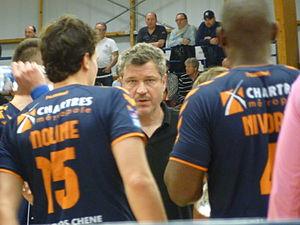
Pascal Mahé
Pascal Mahé, né le 15 décembre 1963 à Saint-Martin-de-Fontenay, est un handballeur international français reconverti entraîneur.
Robin Molinié, né le 15 septembre 1990 à Saint-Martin-d'Hères, est un handballeur français évoluant au poste d' arrière gauche à l' US Créteil handball